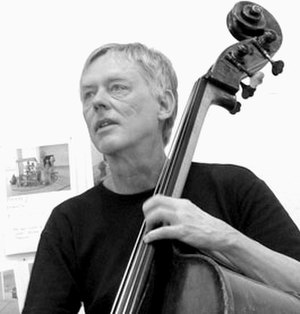
Mads Vinding
Foto Hreinn Gudlaugsson
Mads Vinding er en dansk bassist med jazzen som den foretrukne stil.